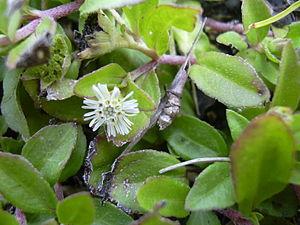
Le Mahakanni est une plante herbacée à larges feuilles plates et à fleurs blanches de la famille des Asteraceae. Elle a la particularité de présenter des composants permettant, au contact de la peau d'obtenir un bronzage brun doré. Cette plante est utilisée dans certains laits autobronzants.
Eclipta est un genre végétal de la famille des Asteraceae.